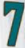
Number: 7